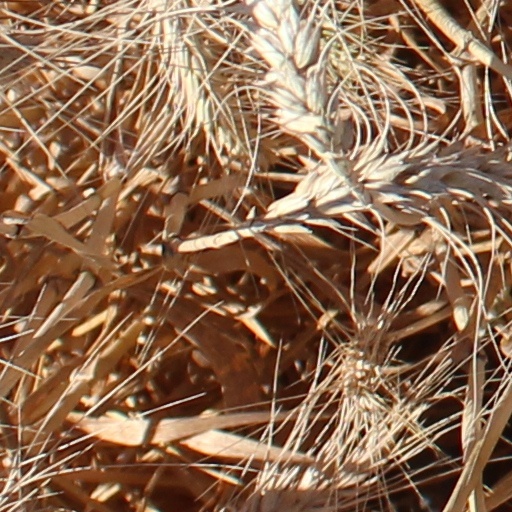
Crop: wheat